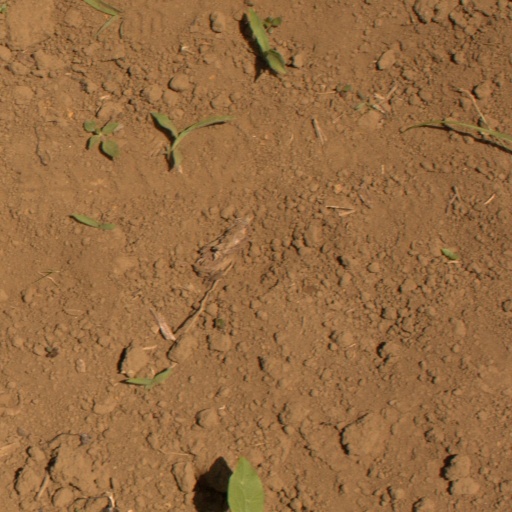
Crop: Jerusalem artichoke